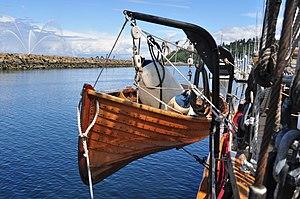
Un youyou ou you you, est une petite embarcation à poupe large servant d'annexe à voile ou rame, utilisée pour divers services dont pour embarquer ou débarquer d'un bateau mouillé à proximité d'un rivage abrité, sans vagues ni courant.